John Elbridge Hudson

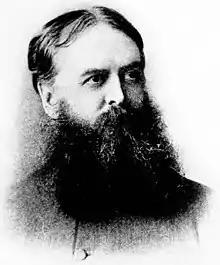

John Elbridge Hudson (August 3, 1839 – October 1, 1900) was an American lawyer, telephone businessman, and president of AT&T from 1889 to 1900.